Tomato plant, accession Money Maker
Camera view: horizontal (90 deg, fisheye); turntable rotation: 240 degrees
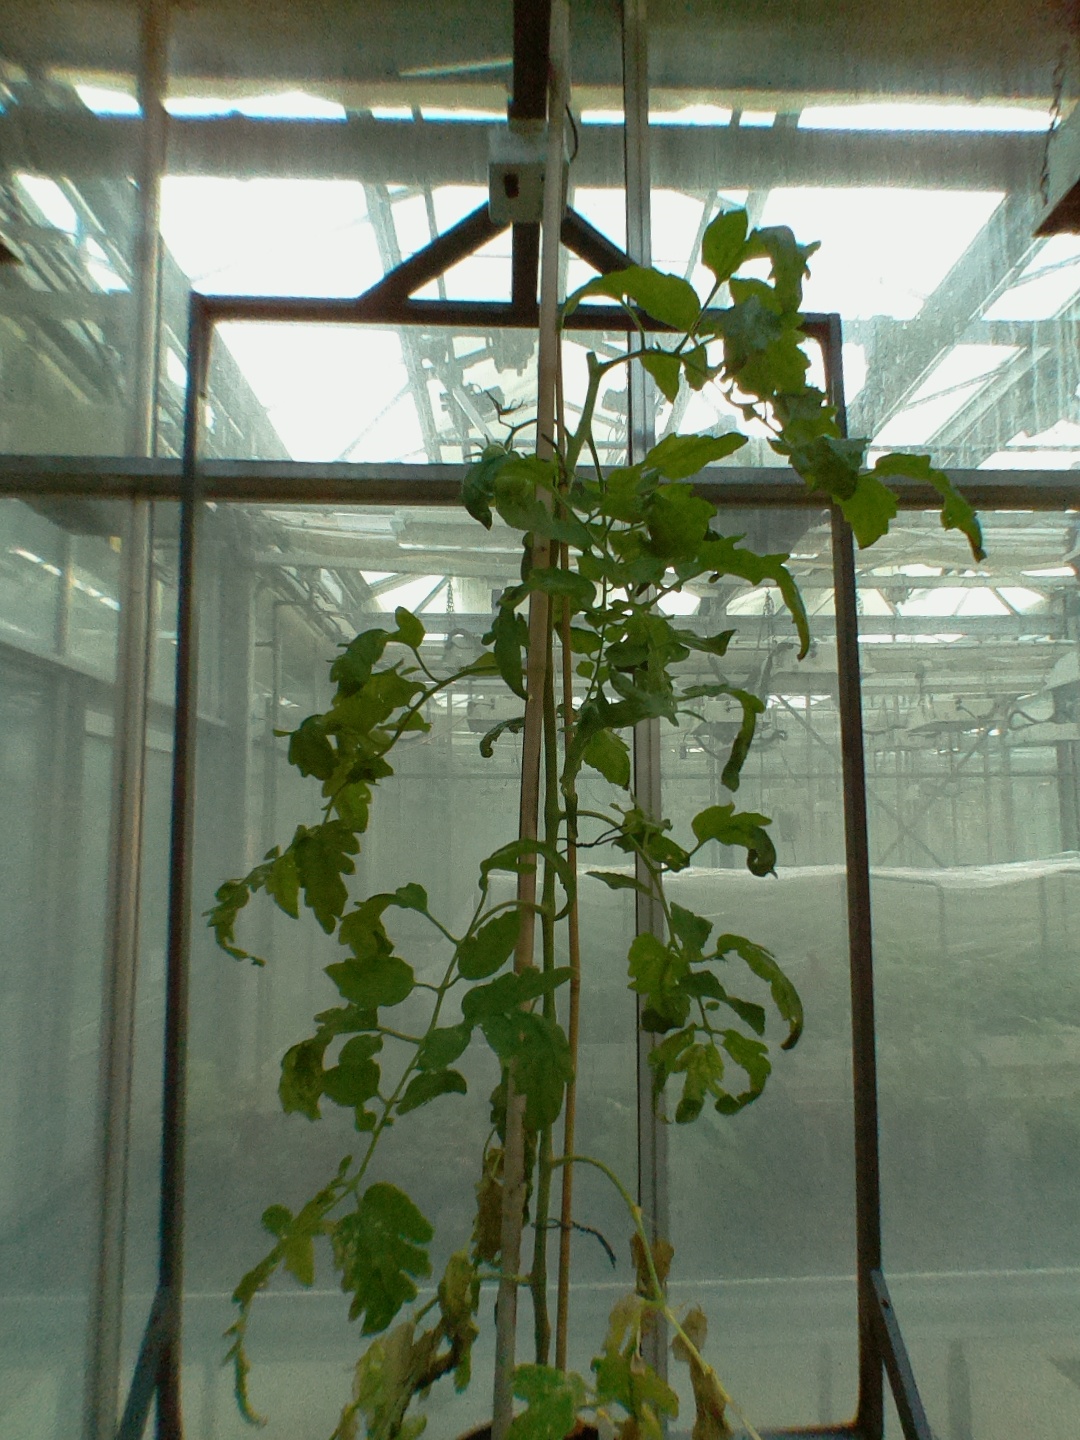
BBCH growth stage 73: 30%-40% of final fruit size